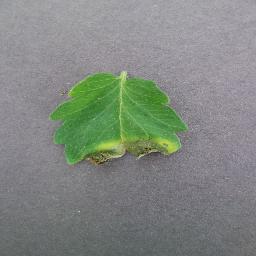
Label: Tomato___Late_blight